Manhattan Beach Boulevard

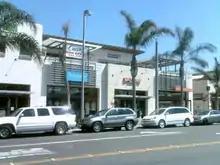
Manhattan Beach Boulevard in Manhattan Beach, CA

Manhattan Beach Boulevard is a major east–west thoroughfare in western Los Angeles County, California. Its western terminus is at the historic Manhattan Beach Pier in Manhattan Beach on the coast of the Pacific Ocean, and its eastern terminus is at Van Ness Avenue in Gardena. It passes under Interstate 405, but does not have a direct interchange with that freeway (the nearest ramps are either north on Inglewood Avenue or south on Hawthorne Boulevard).